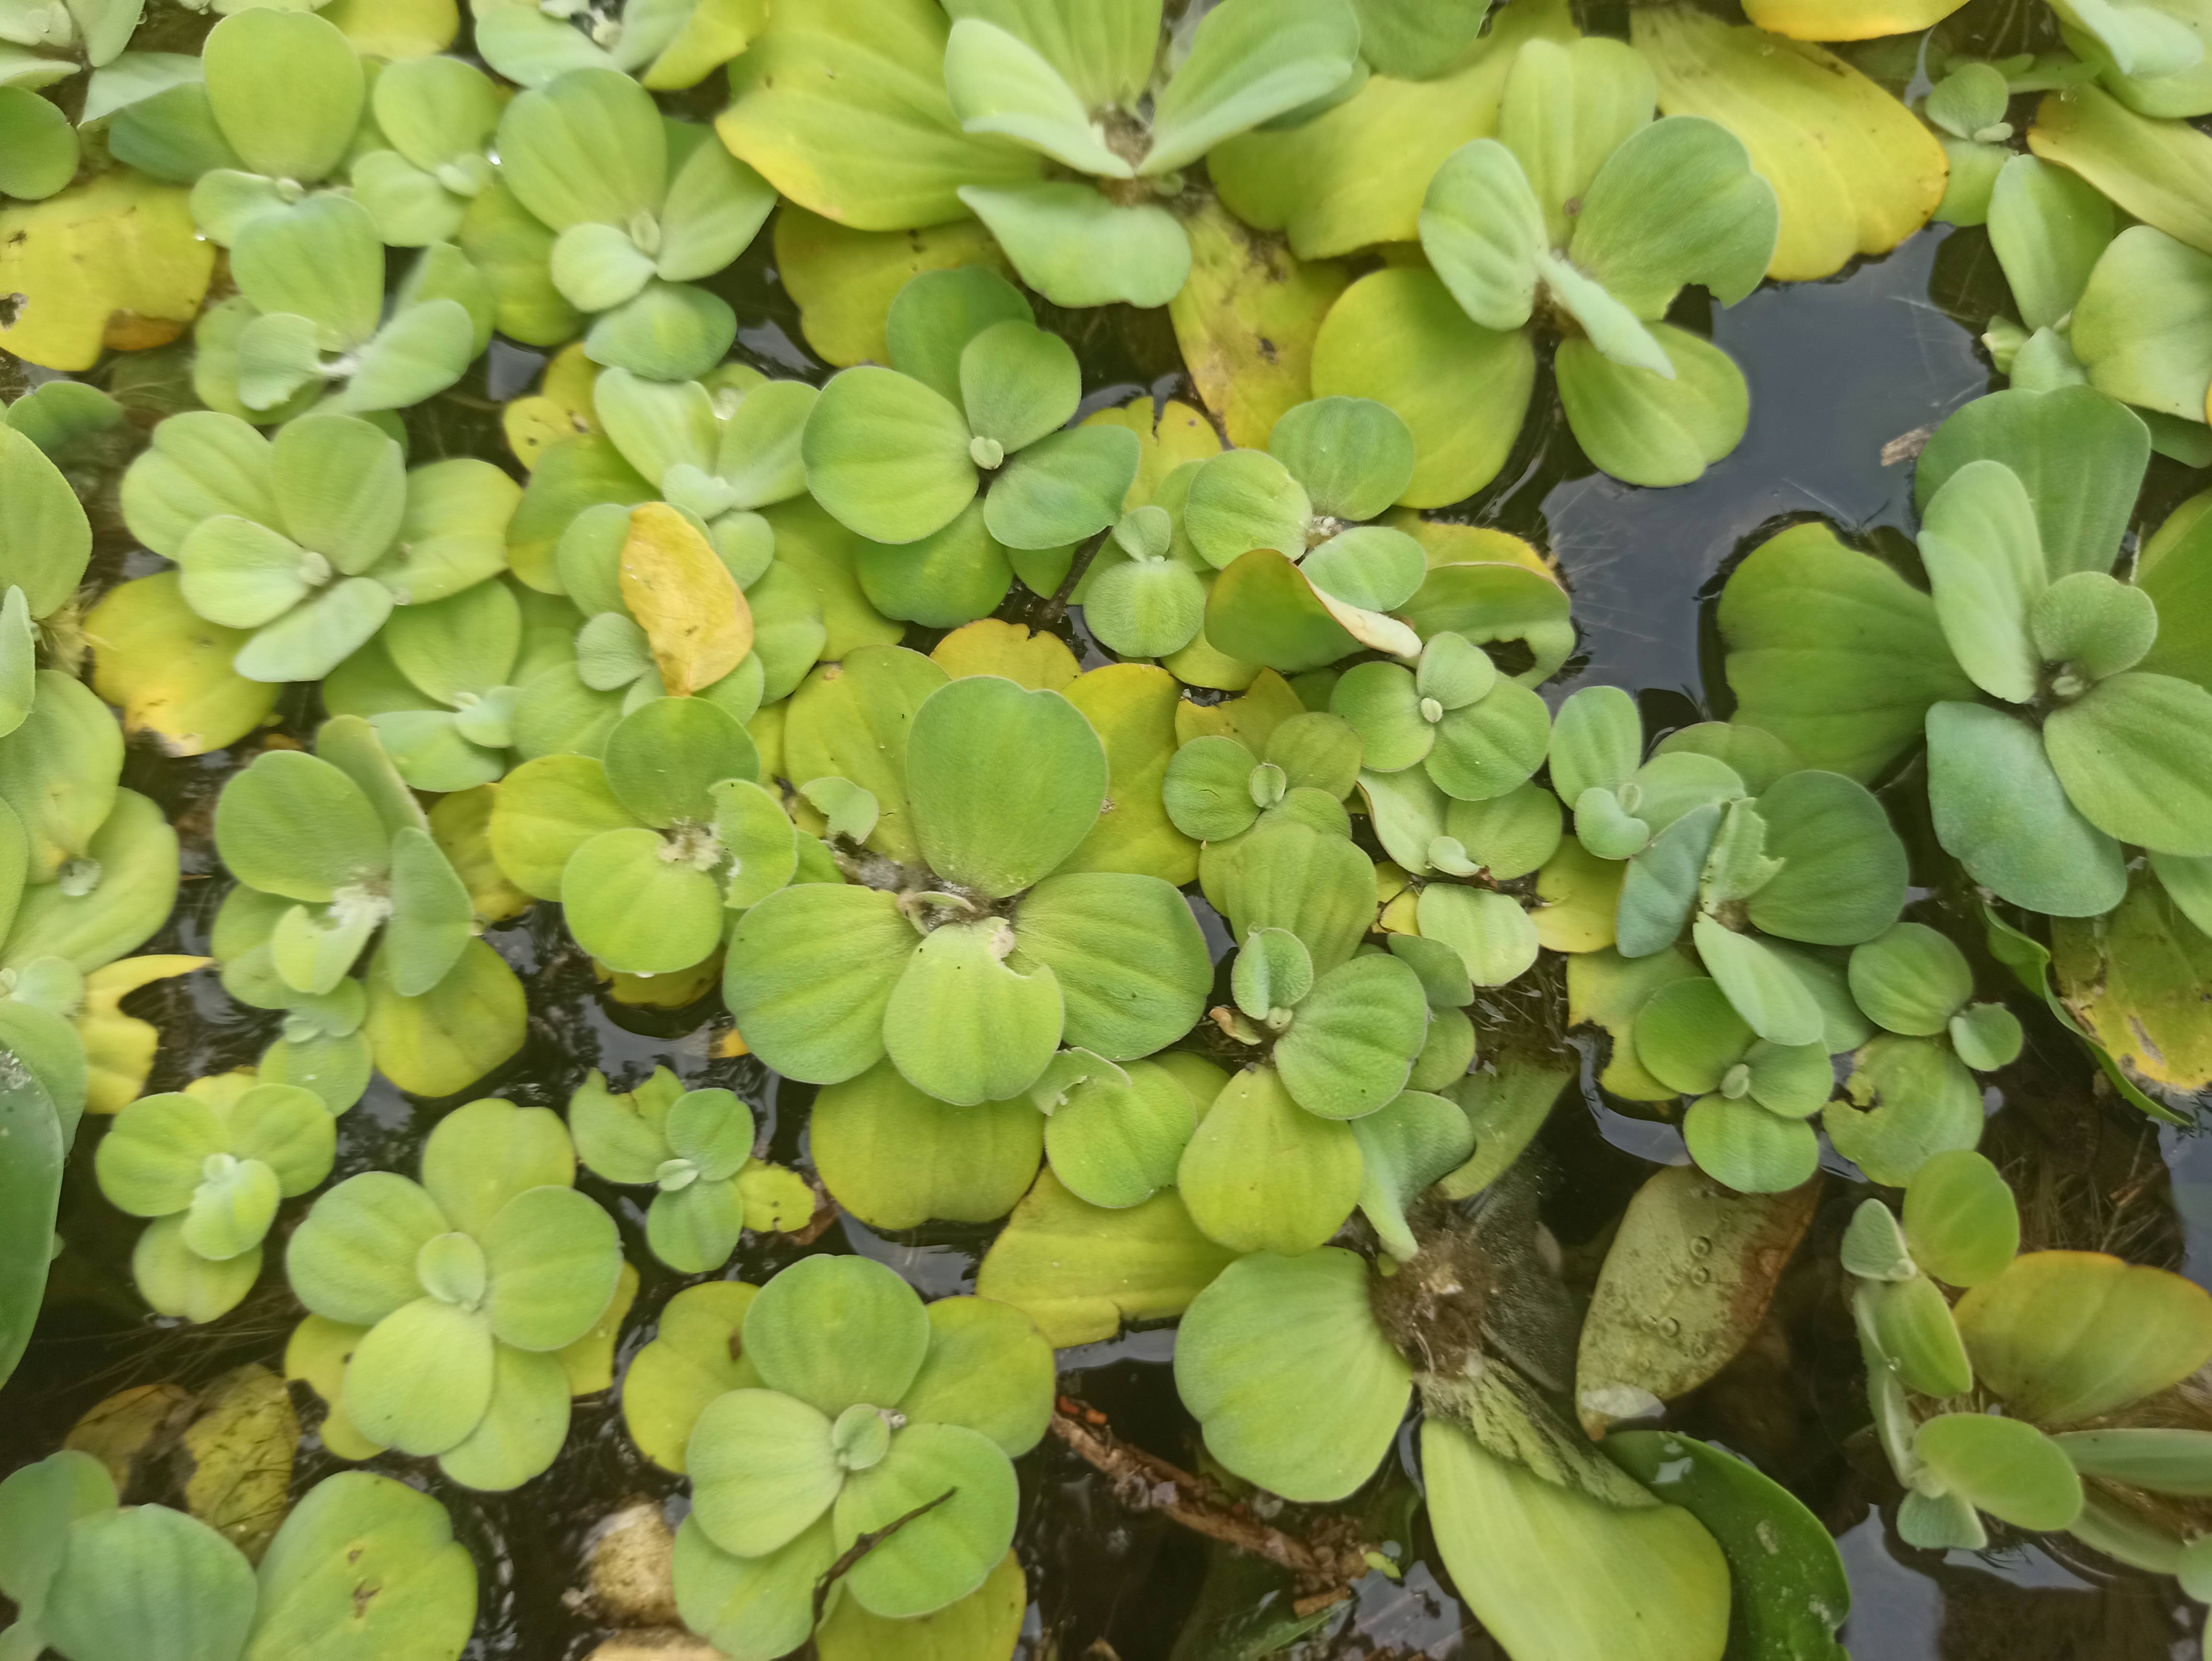
Species: Water Lettuce (Pistia stratiotes)